Samstag aus Licht

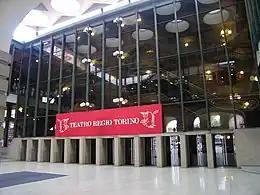
Teatro Regio, Turin, where "Klavierstück XIII" was premiered in 1982

The first scene, "Lucifer's Dream", was composed between May and September 1981 as a commission for the 10ème Rencontres Internationales de Musique Contemporaines Metz 1981. The score is dedicated, on the occasion of her twentieth birthday, to the composer's daughter Majella who, together with the bass Matthias Hölle, premiered the work in the Théâtre Municipal Metz on 19 November 1981. A second version of this work, without the bass voice, is Stockhausen's "Klavierstück XIII". In this form it was premiered by Majella Stockhausen on 10 June 1982 in the Teatro Regio in Turin.